Henry Bedingfeld

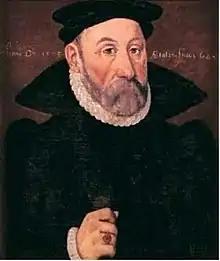
Bedingfeld (1505–1583), at the age of 68 in 1573

Sir Henry Bedingfeld (1505–1583), also spelled Bedingfield, of Oxburgh Hall, King's Lynn, Norfolk, was a Privy Councillor to King Edward VI and Queen Mary I, Lieutenant of the Tower of London, and (in 1557) Vice-Chamberlain of the Household and Captain of the guards. With Henry Jerningham he was among the principals who rallied to Mary's cause following the death of Edward VI in 1553 and helped to set her upon the throne. He was a senior figure in the kinship group of Catholic recusant landowning knights of Suffolk. Given responsibility for the custody of Mary I's half-sister Elizabeth when in the Tower of London and at Woodstock, his reputation has suffered from the repetition of claims of his severity towards her: however Queen Elizabeth was respectful towards him and continued to find service for him. Among the foremost Englishmen of his time, he occupied prominent and honourable positions and was of unquestioned loyalty.